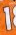
Number: 1